I'm Coming Out

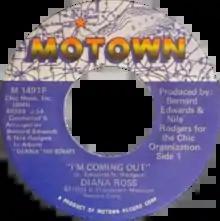
One of side-A labels of US single

"I'm Coming Out" is a song recorded by American singer Diana Ross. It was written and produced by Chic members Bernard Edwards and Nile Rodgers, and released on August 22, 1980 by Motown, as the second single from Ross' self-titled eleventh album, "Diana" (1980). It peaked at number five on the US "Billboard" Hot 100, number one on the "Billboard" Hot Disco Singles chart and number 13 on the UK Singles Chart. Since its release, "I'm Coming Out" has been regarded as an anthem for the LGBT community.